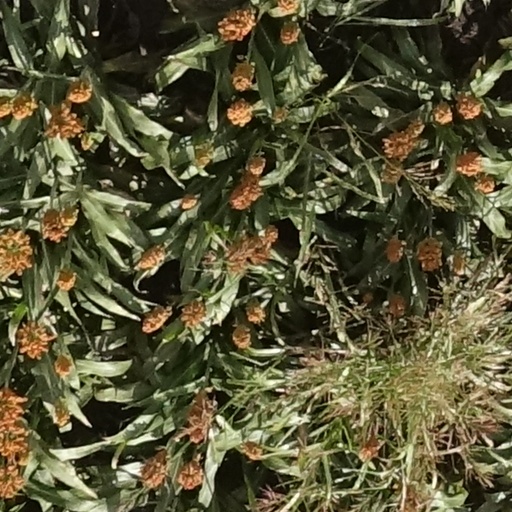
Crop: sorghum